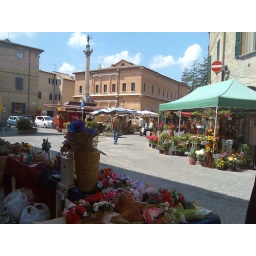
flowers market in the road